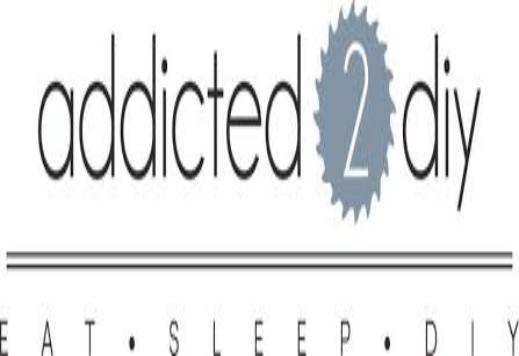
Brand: Addicted
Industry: Clothes